Nürtingen

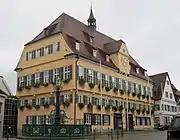
Town hall

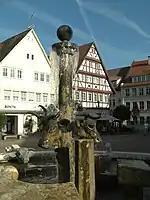
Ox fountain

Nürtingen is home to Nürtingen-Geislingen University of Applied Science, also known as the Hochschule für Wirtschaft und Umwelt Nürtingen-Geislingen. The school hosts undergraduate and graduate programs in business administration, finance, real estate, and landscape architecture. Programs are taught in English and German, with a Master of Science in International Finance being taught through its growing European School of Finance, which partners with the German Institute for Corporate Finance, the European Derivatives Institute, the Deutsche Börse, and the Eurex exchange.